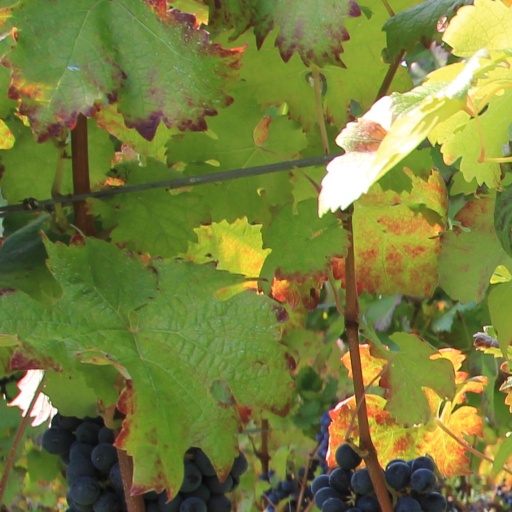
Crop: grape